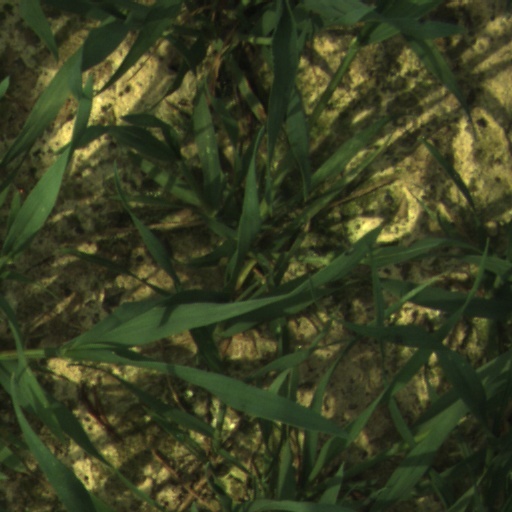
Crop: wheat